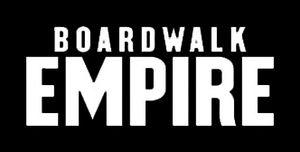
Logo original de la série télévisée Boardwalk Empire.
Boardwalk Empire est une série télévisée américaine en 56 épisodes d'environ 50 minutes créée par Terence Winter d'après le livre Boardwalk Empire: The Birth, High Times and the Corruption of Atlantic City de Nelson Johnson et diffusée entre le 19 septembre 2010 et le 26 octobre 2014 sur HBO. Le générique de début est le titre Straight Up and Down de The Brian Jonestown Massacre. Le premier épisode a été réalisé par Martin Scorsese.